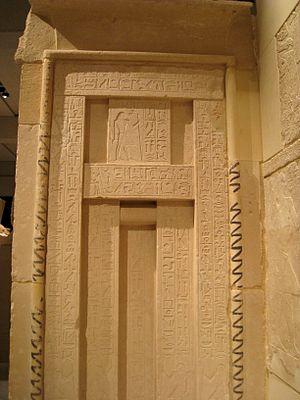
Stèle fausse porte du mastaba de Manéfer. Règne de Djedkarê Isési - 5e dynastie égyptienne - Musée égyptien de Berlin